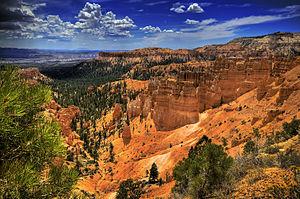
Parc national de Bryce Canyon, Utah
Le parc national de Bryce Canyon est un parc national américain situé dans le Sud de l'Utah.